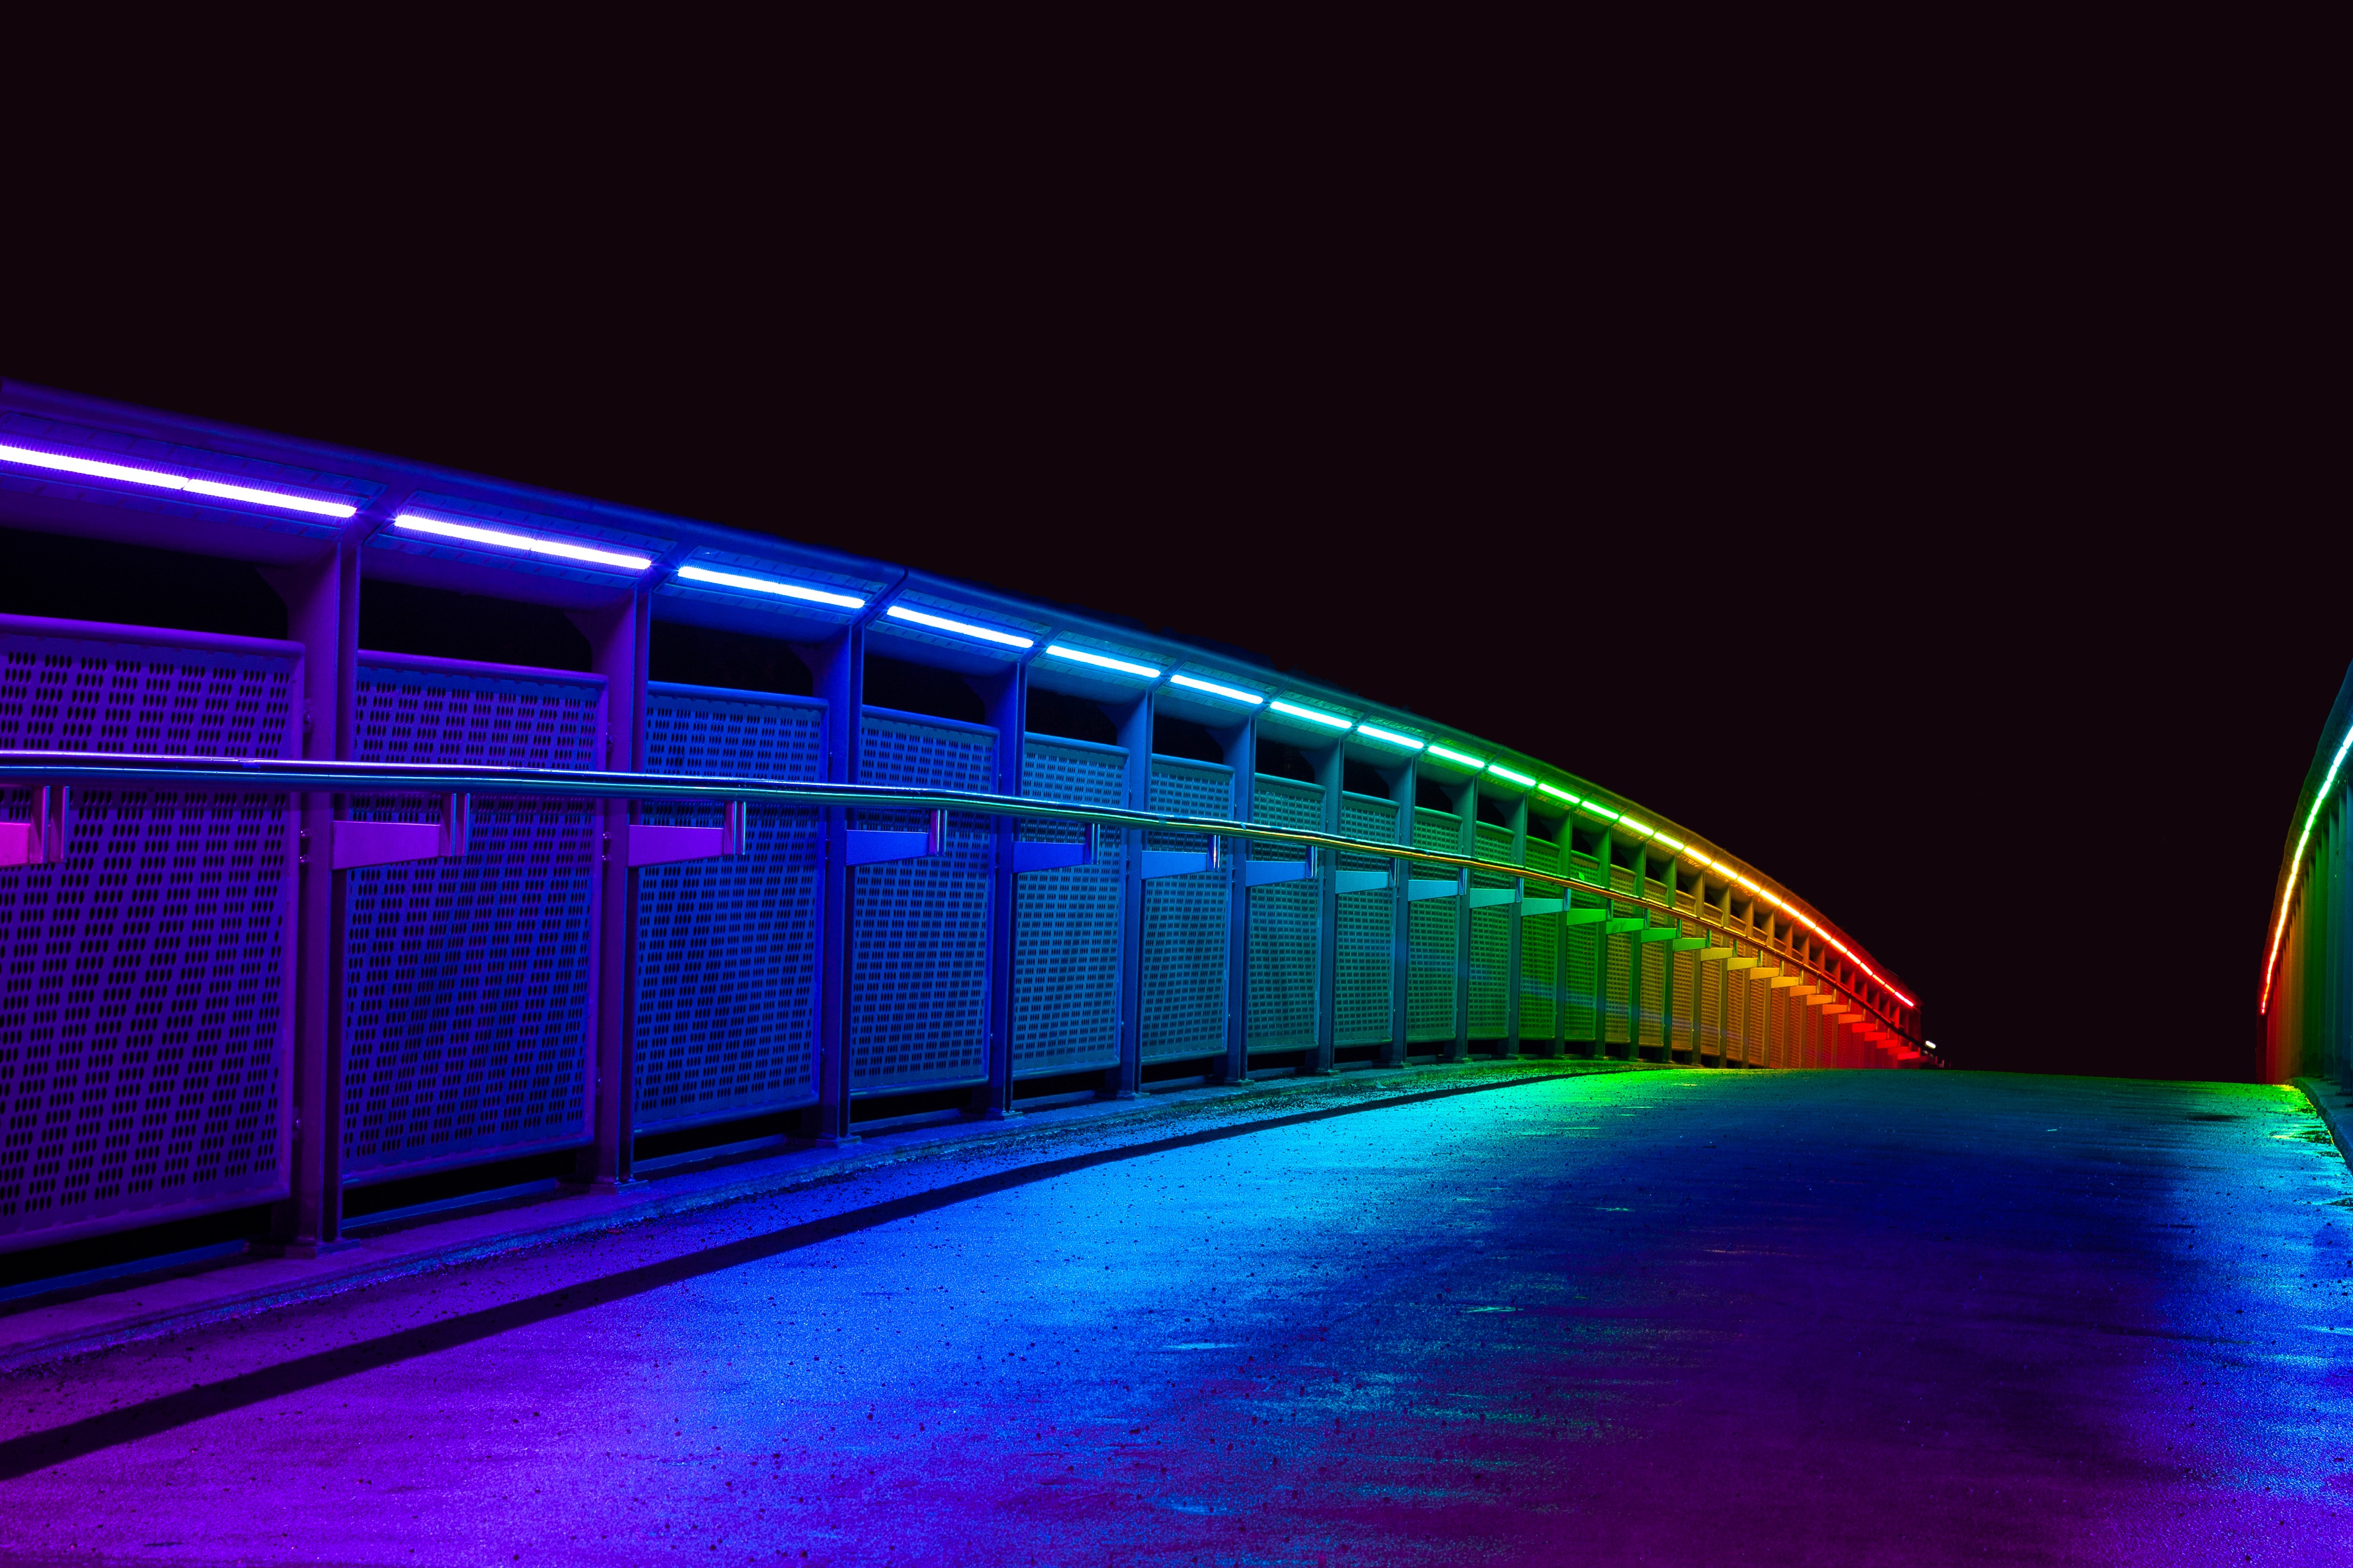
light, architecture, structure, bridge, night, building, line, reflection, color, colorful, lighting, stadium, illuminated, reflections, led, sport venue